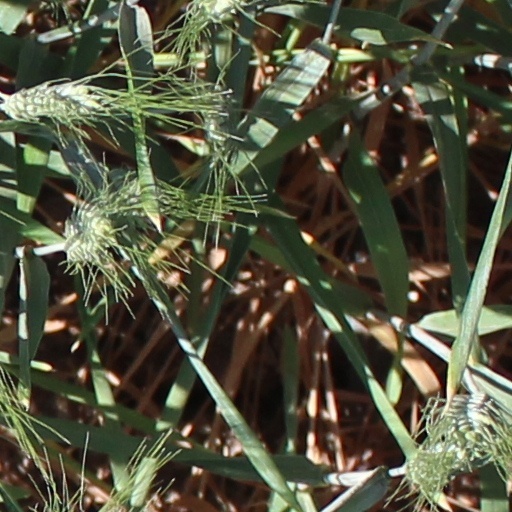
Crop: wheat